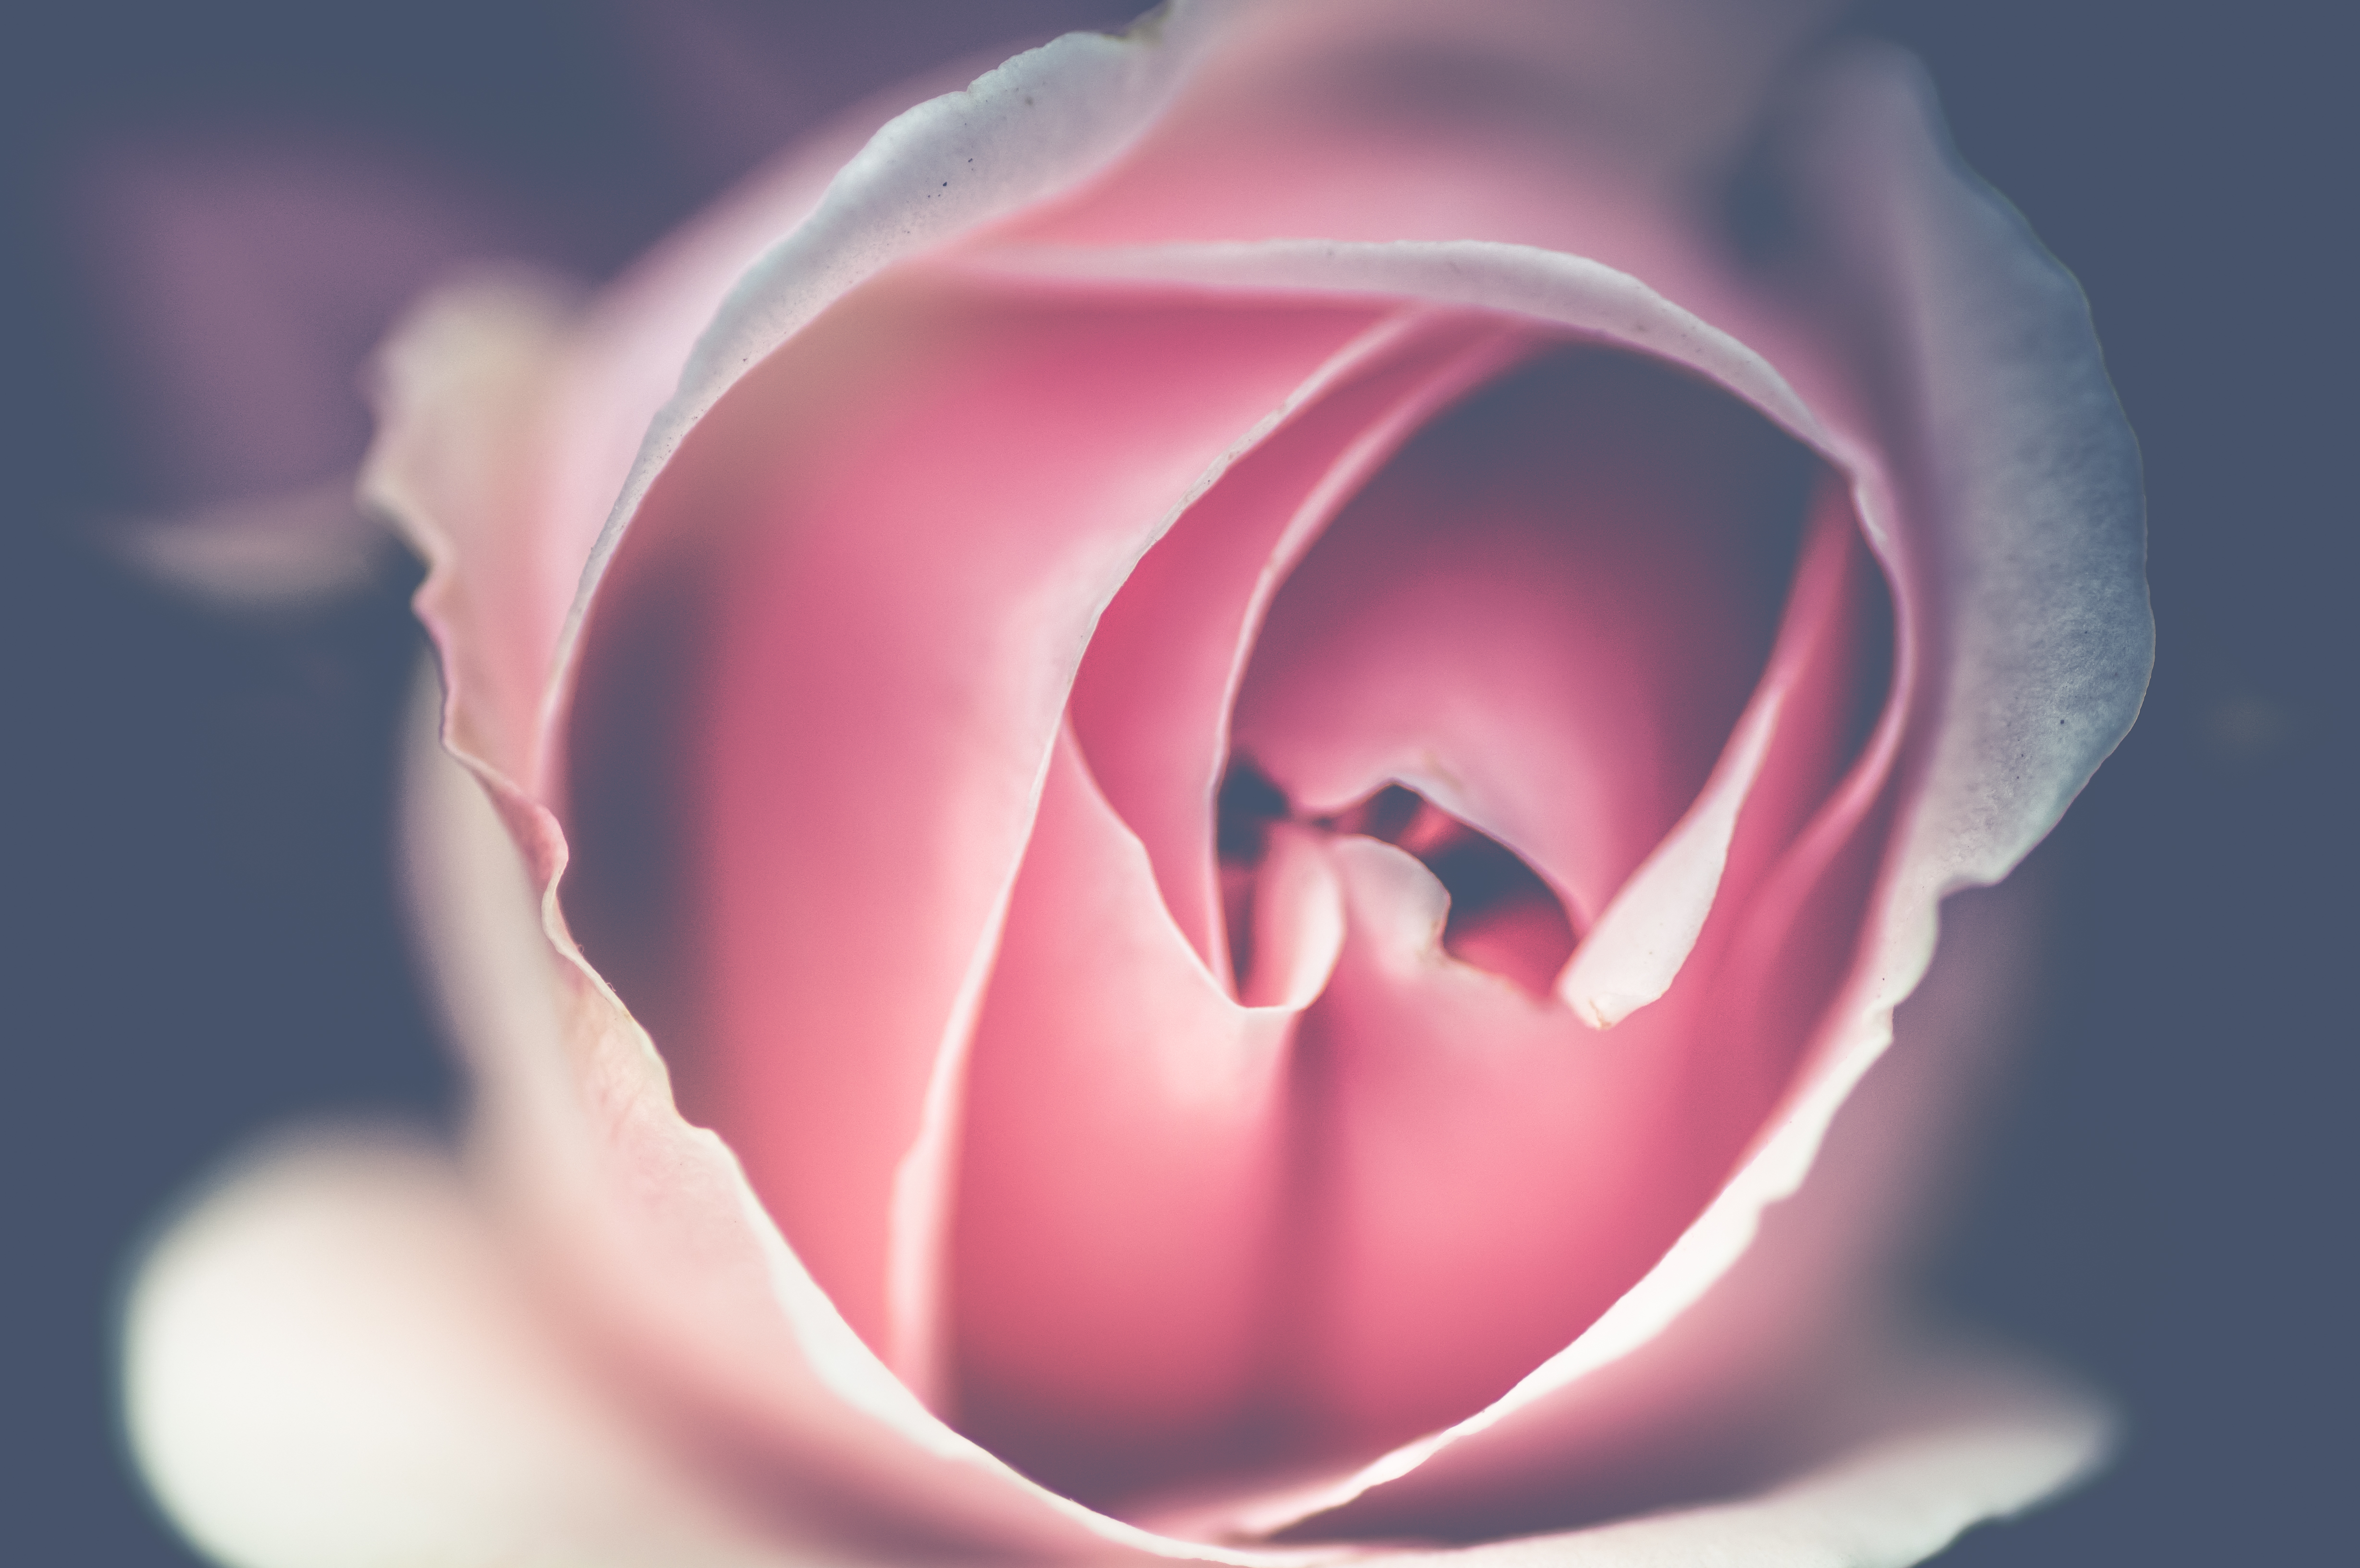
plant, photography, flower, petal, love, rose, red, darkness, closeup, pink, japan, close up, cool image, organ, pinkrose, kawasaki, emotion, flowercloseup, slta57, tamron90mmf28, ikutarosegarden, classicaltone, macro photography, flowering plant, rose family, computer wallpaper, land plant